Spirobranchus giganteus

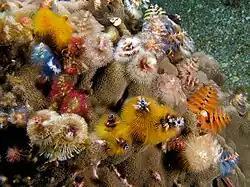
Assortment of worms

Both its common and Latin names refer to the two chromatically hued spiral structures, the most common feature seen by divers. The multicolored spirals are highly derived structures for feeding and respiration.